Taoist temple

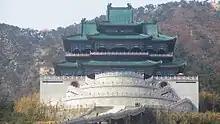
Xianguting Taoist temple in Weihai, Shandong, China

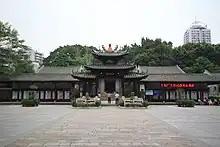
Temple of Five Immortals, Guangzhou, China.

There are many ways to practice Taoism, such as praying, keeping thoughts, nurturing, and internal elixir and external elixir. But no matter what practices they are engaged in, adherents need quiet and inaction. Therefore, temple locations require quiet and freedom from the disturbance of the outer world. To be far away from the noisy and busy cities, most Taoist temples are built in deep forests to practice monasticism. Even though there are Taoist temples in the city, most of them are located in quiet and open spaces like mountains and forests, which is also similar to Buddhist temples.